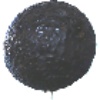
Label: Avocado ripe 1